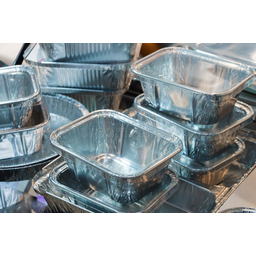
Label: metal